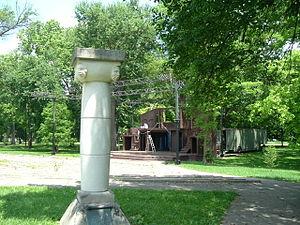
Le Central Park est un parc municipal de 6,9 ha situé au centre de la ville de Louisville dans le quartier de Old Louisville. Il apparut déjà dans les années 1870 sous le nom de DuPont Square.